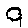
Label: 9